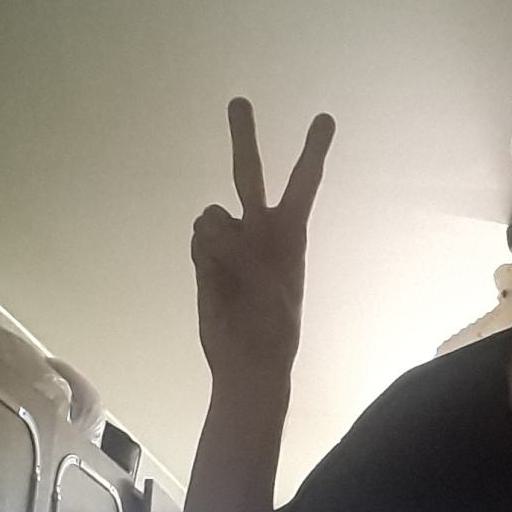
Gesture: peace